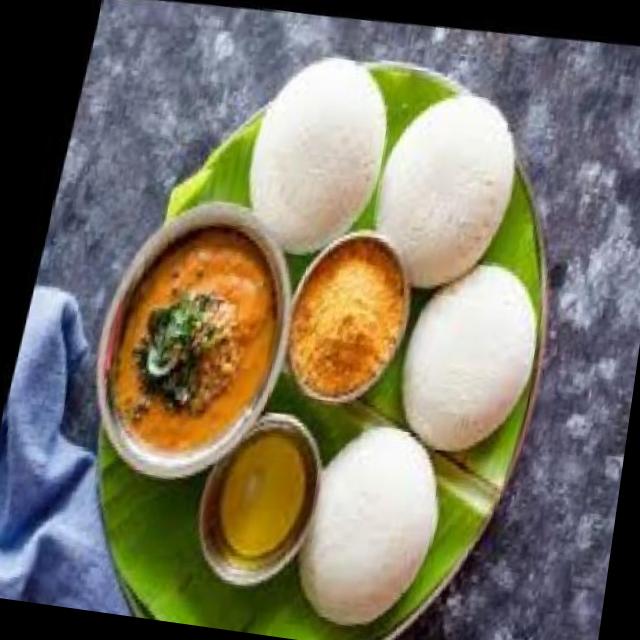
Dish: idli